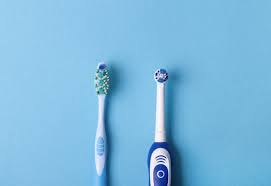
Waste category: trash